Chase Elliott

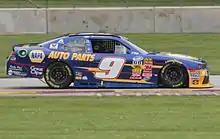
Elliott racing his Nationwide car at Road America in 2014

In January 2014, it was announced that Elliott would compete full-time in the Nationwide Series, driving the No. 9 Chevrolet for JR Motorsports with sponsorship from NAPA Auto Parts. On April 4, 2014, Elliott earned his first series win at the O'Reilly Auto Parts 300 at Texas Motor Speedway, holding off Kevin Harvick and Kyle Busch after taking the lead with 16 laps remaining. A week later, on April 11, he secured another victory at the VFW Sport Clips Help a Hero 200 at Darlington Raceway by passing Elliott Sadler on the final lap after restarting sixth with just two laps to go. Elliott continued his success with a win at the EnjoyIllinois.com 300 at Chicagoland Speedway, where he held off Trevor Bayne for the victory. At Phoenix, he clinched the Nationwide Series championship with a 53-point lead over teammate Regan Smith, becoming both the first rookie and the youngest driver to win a NASCAR national series title. To cap off an impressive season, Elliott was also named the Nationwide Series Most Popular Driver.